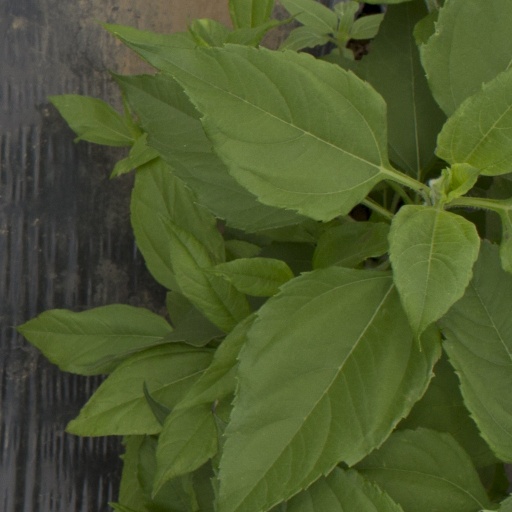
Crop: Jerusalem artichoke